London and South Western Railway

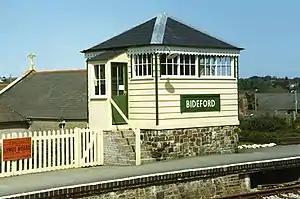
Bideford railway station in Devon

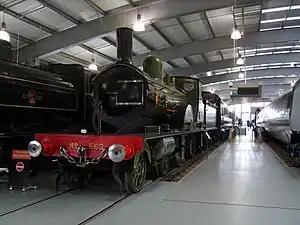
Adams T3 class locomotive No. 563 built in 1893

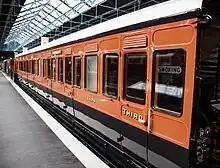
LSWR carriage

The locomotive works were at Nine Elms from 1838 to 1908. Under Drummond they were moved to a new spacious site at Eastleigh in 1909.